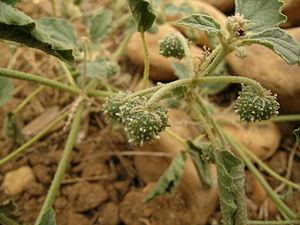
Chrozophora est un genre de 26 espèces, ce sont des plantes de la famille des Euphorbiacées, ce genre est dans la sous-tribu des Chrozophorinae et la tribu des Chrozophoreae, ce sont des végétaux monoïque se retrouvant de l'Afrique et la Méditerranée à l'Asie du Sud-Est.
La tribu des Chrozophoreae est une tribu de plantes de la famille des Euphorbiaceae. Cette tribu contient 4 sous-tribus et 12 genres.
La maurelle, appelée aussi tournesol des teinturiers ou croton des teinturiers est une plante tinctoriale utilisée depuis le Moyen Âge pour fournir des colorations bleues ou violettes.